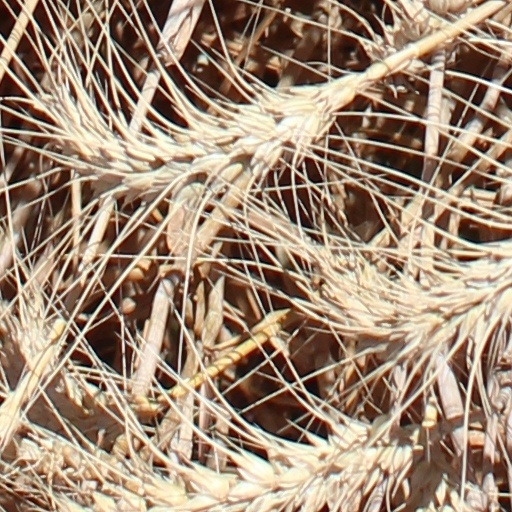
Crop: wheat